Chalermchai Kositpipat

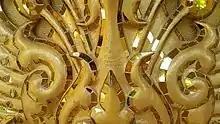
Chalermchai's signature on his work at Wat Rong Khun

Chalermchai Kositpipat was born into a Sino-Lanna family. His father was a Chinese immigrant from Guangdong while his mother is Thai Chinese. He later attended Silpakorn University, which was Thailand's primary visual arts school. He graduated with a Bachelor of Fine Arts degree in Thai art in 1977.